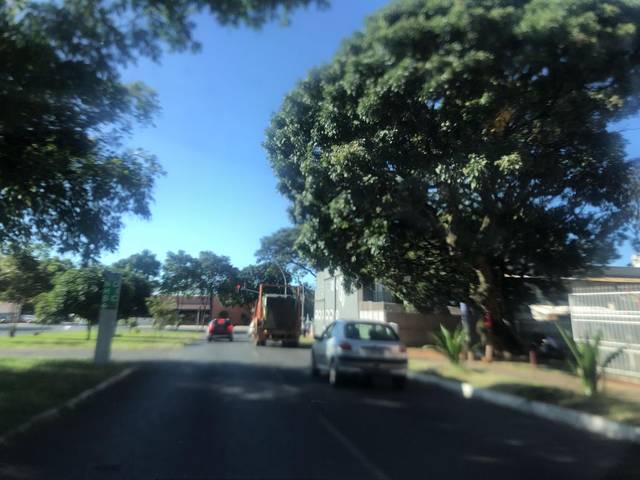
Region: Brazil
Coordinates: -15.809, -47.904